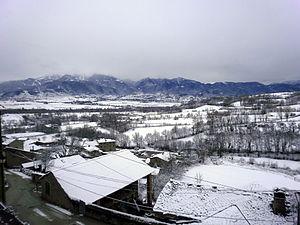
Ger est une commune de la comarque de Cerdagne dans la province de Gérone en Catalogne.